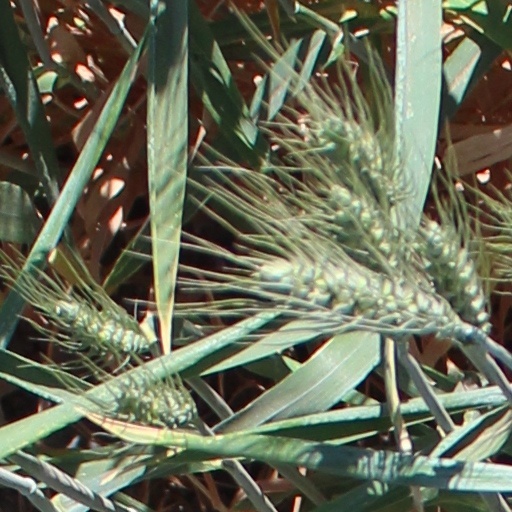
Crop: wheat